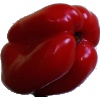
Label: Pepper Red 1